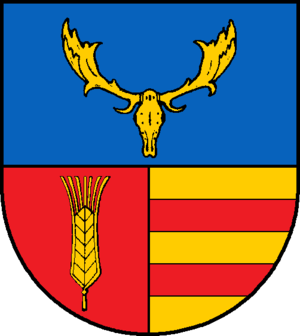
Lensahn
Coat of arms of Lensahn
Lensahn er en administrationsby og kommune i det nordlige Tyskland, beliggende i Amt Lensahn under Kreis Østholsten. Kreis Østholsten ligger i den østlige del af delstaten Slesvig-Holsten.